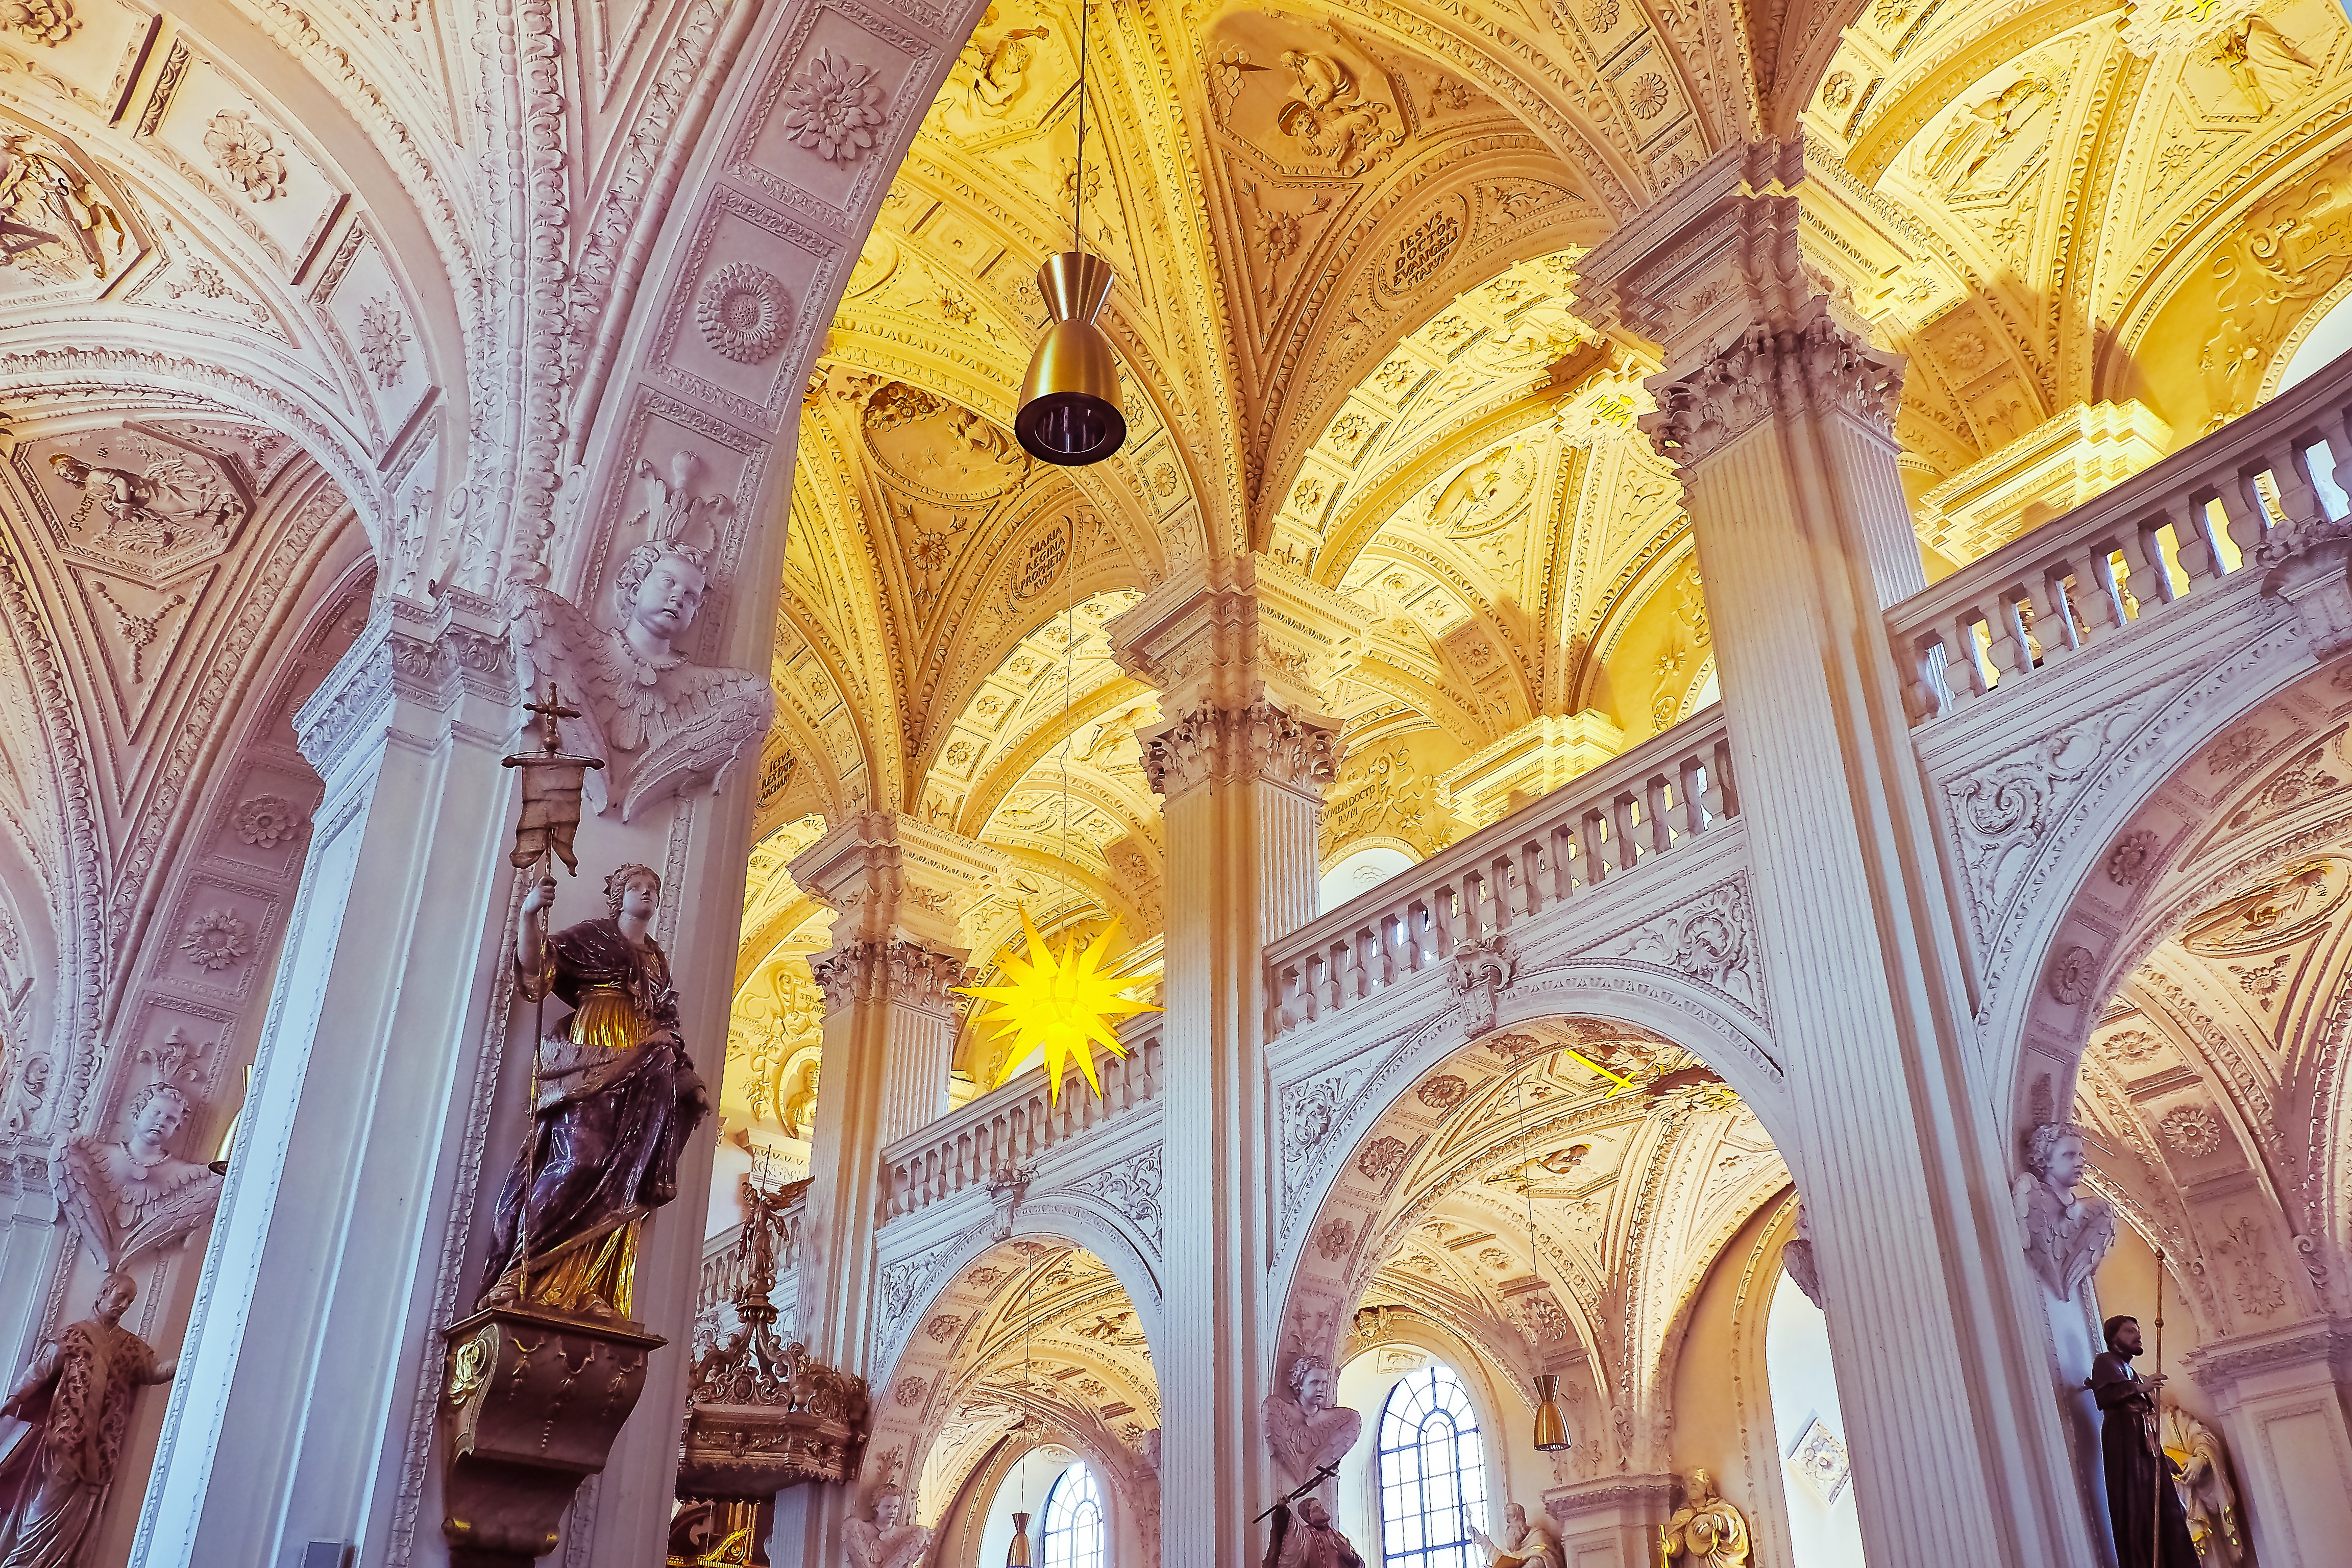
light, architecture, building, palace, atmosphere, pillar, religion, landmark, facade, church, cathedral, christian, blanket, place of worship, catholic, temple, faith, commemorate, mosque, synagogue, christianity, decorated, basilica, dome, pulpit, mood, gilded, baroque, mausoleum, catholicism, dusseldorf, stucco ceiling, ancient history, ceiling paintings, st andrew's church